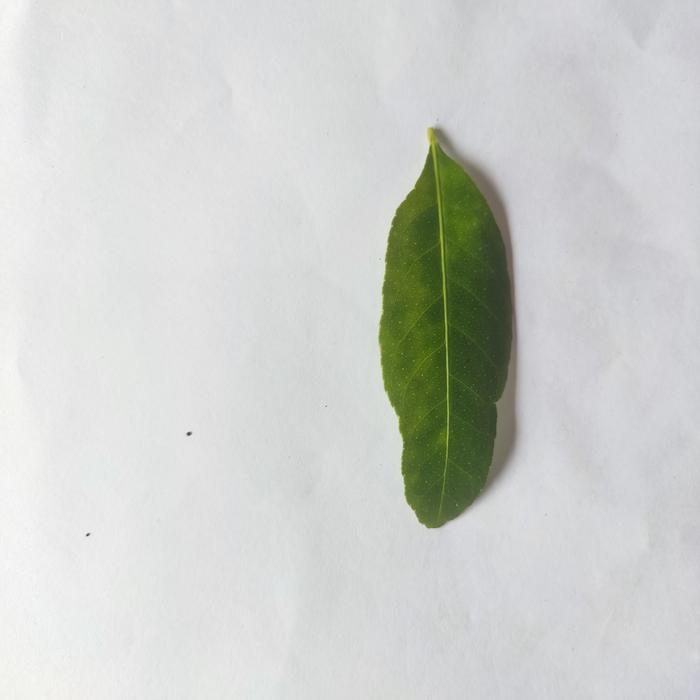
Crop: Lemon
Leaf condition: Citrus